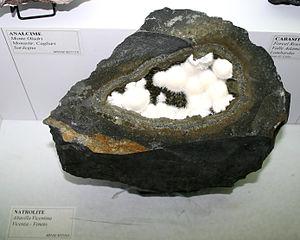
La natrolite est une espèce minérale du groupe des silicates, sous-groupe des tectosilicates, famille des zéolites, de formule Na₂.2H₂O ; pouvant contenir des traces de calcium et de potassium.